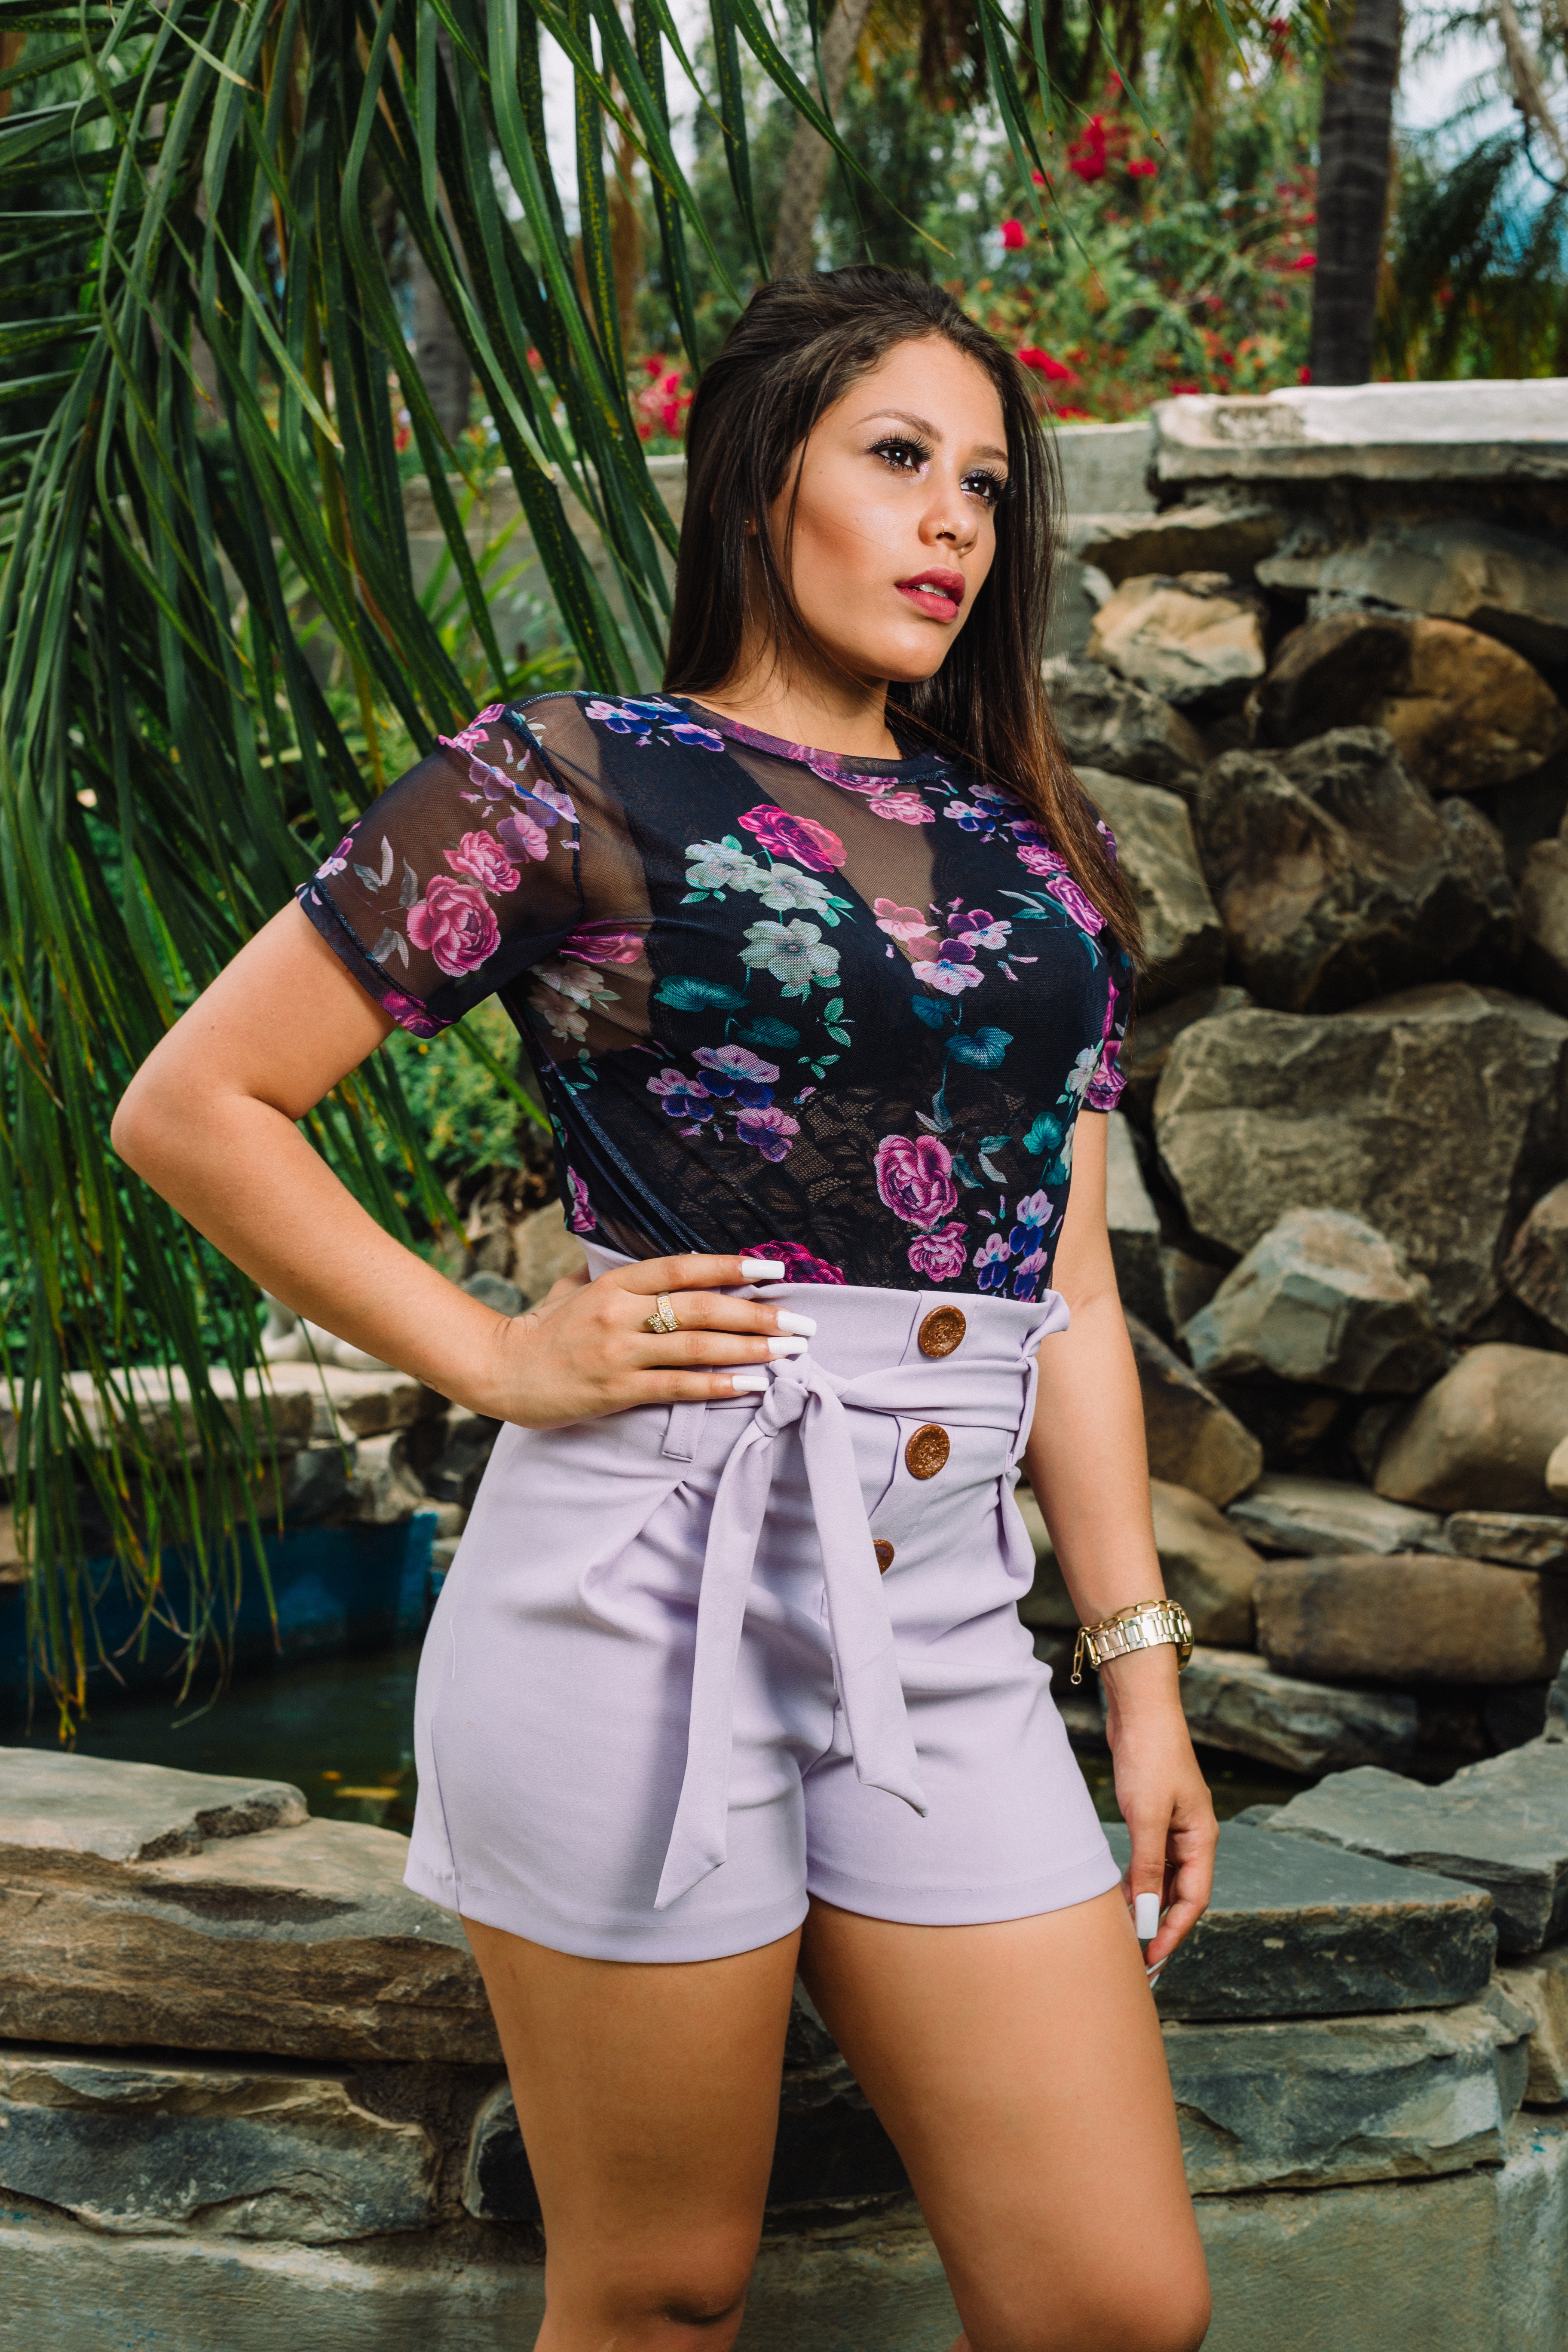
beauty, leg, girl, photo shoot, abdomen, fashion model, shorts, thigh, trunk, black hair, model, muscle, long hair, brown hair